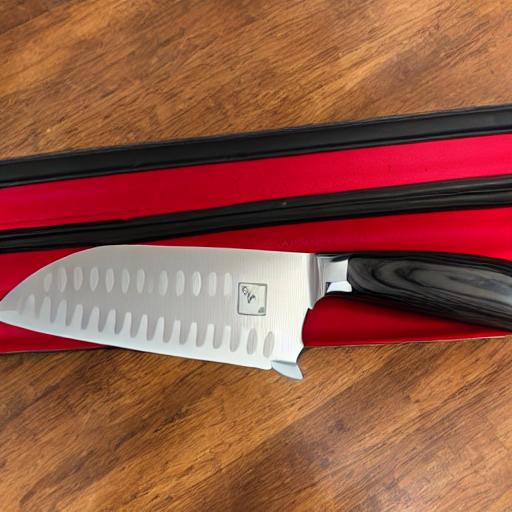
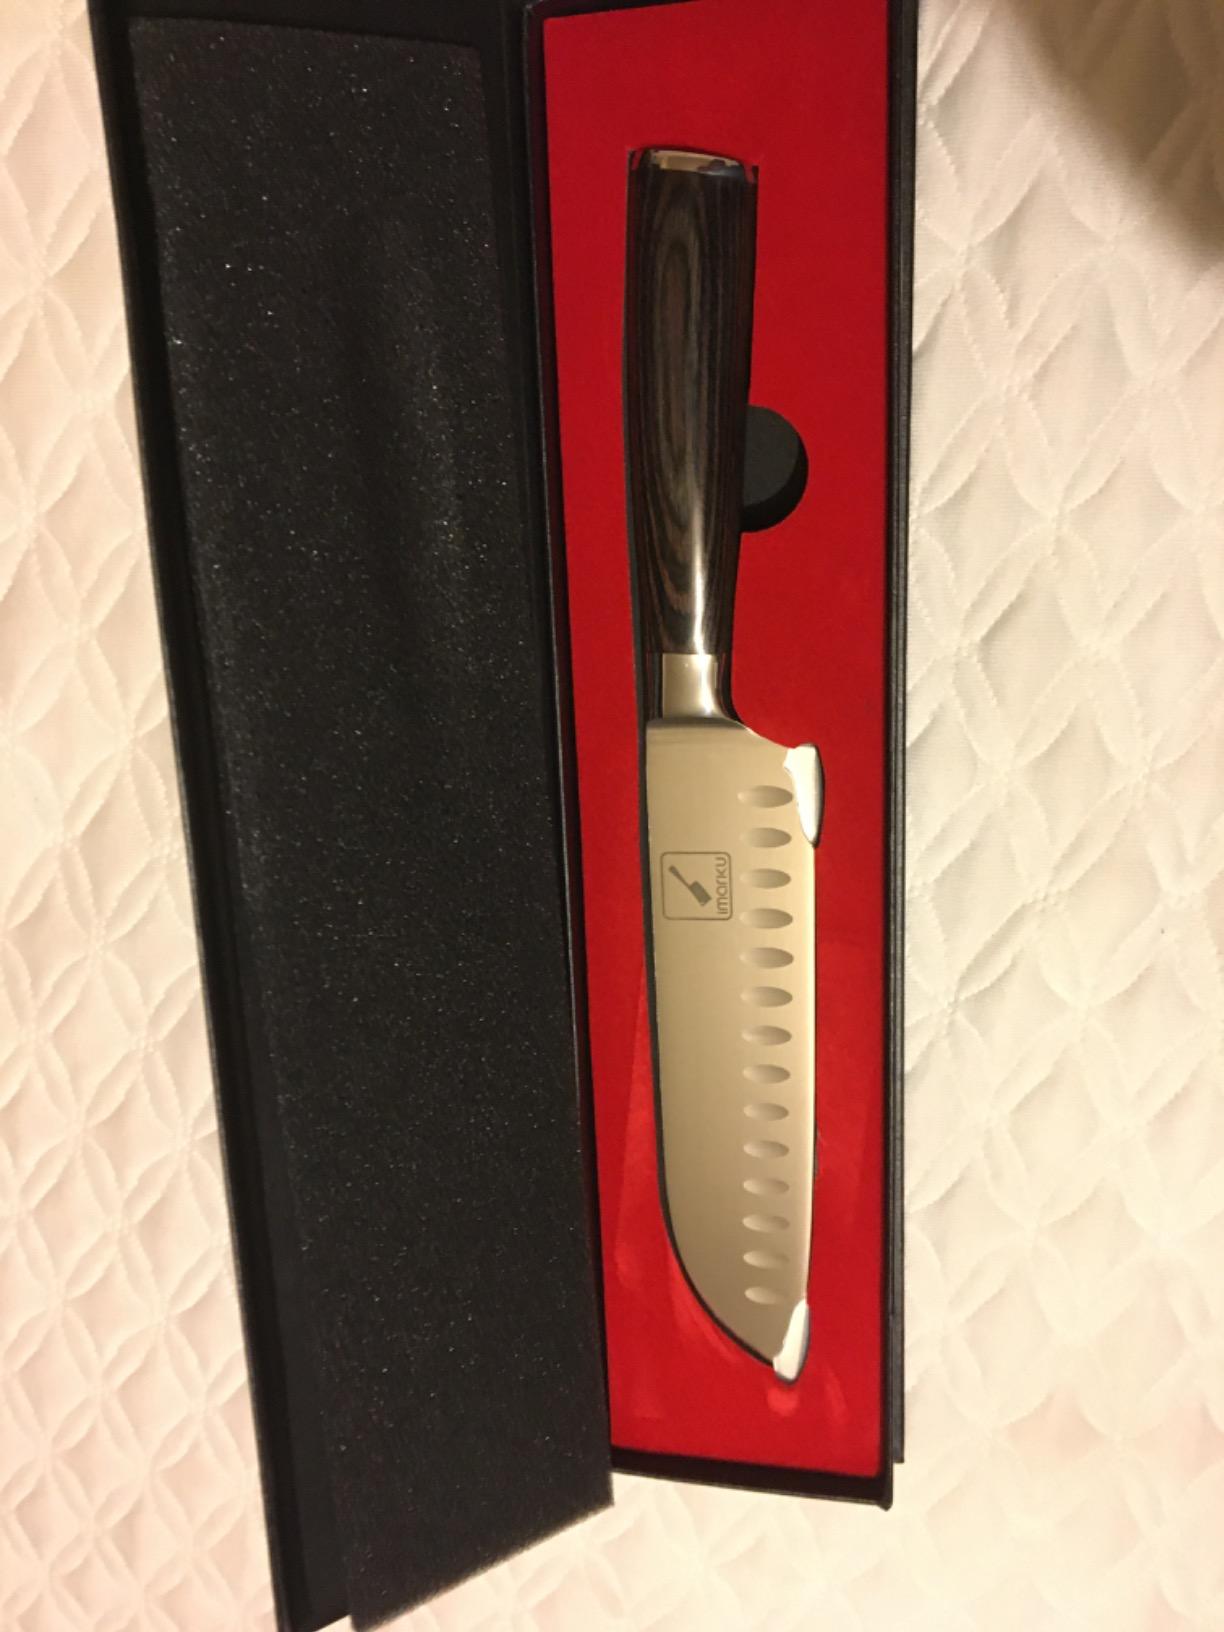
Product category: items_knife
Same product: no